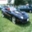
Label: automobile